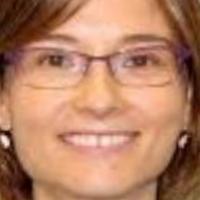
Age group: age 31-40